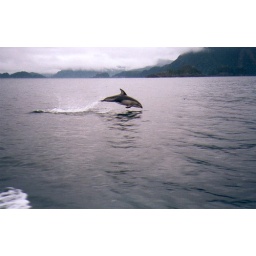
Dolphin jumping beside boat running back to the lodge at Englefield Bay